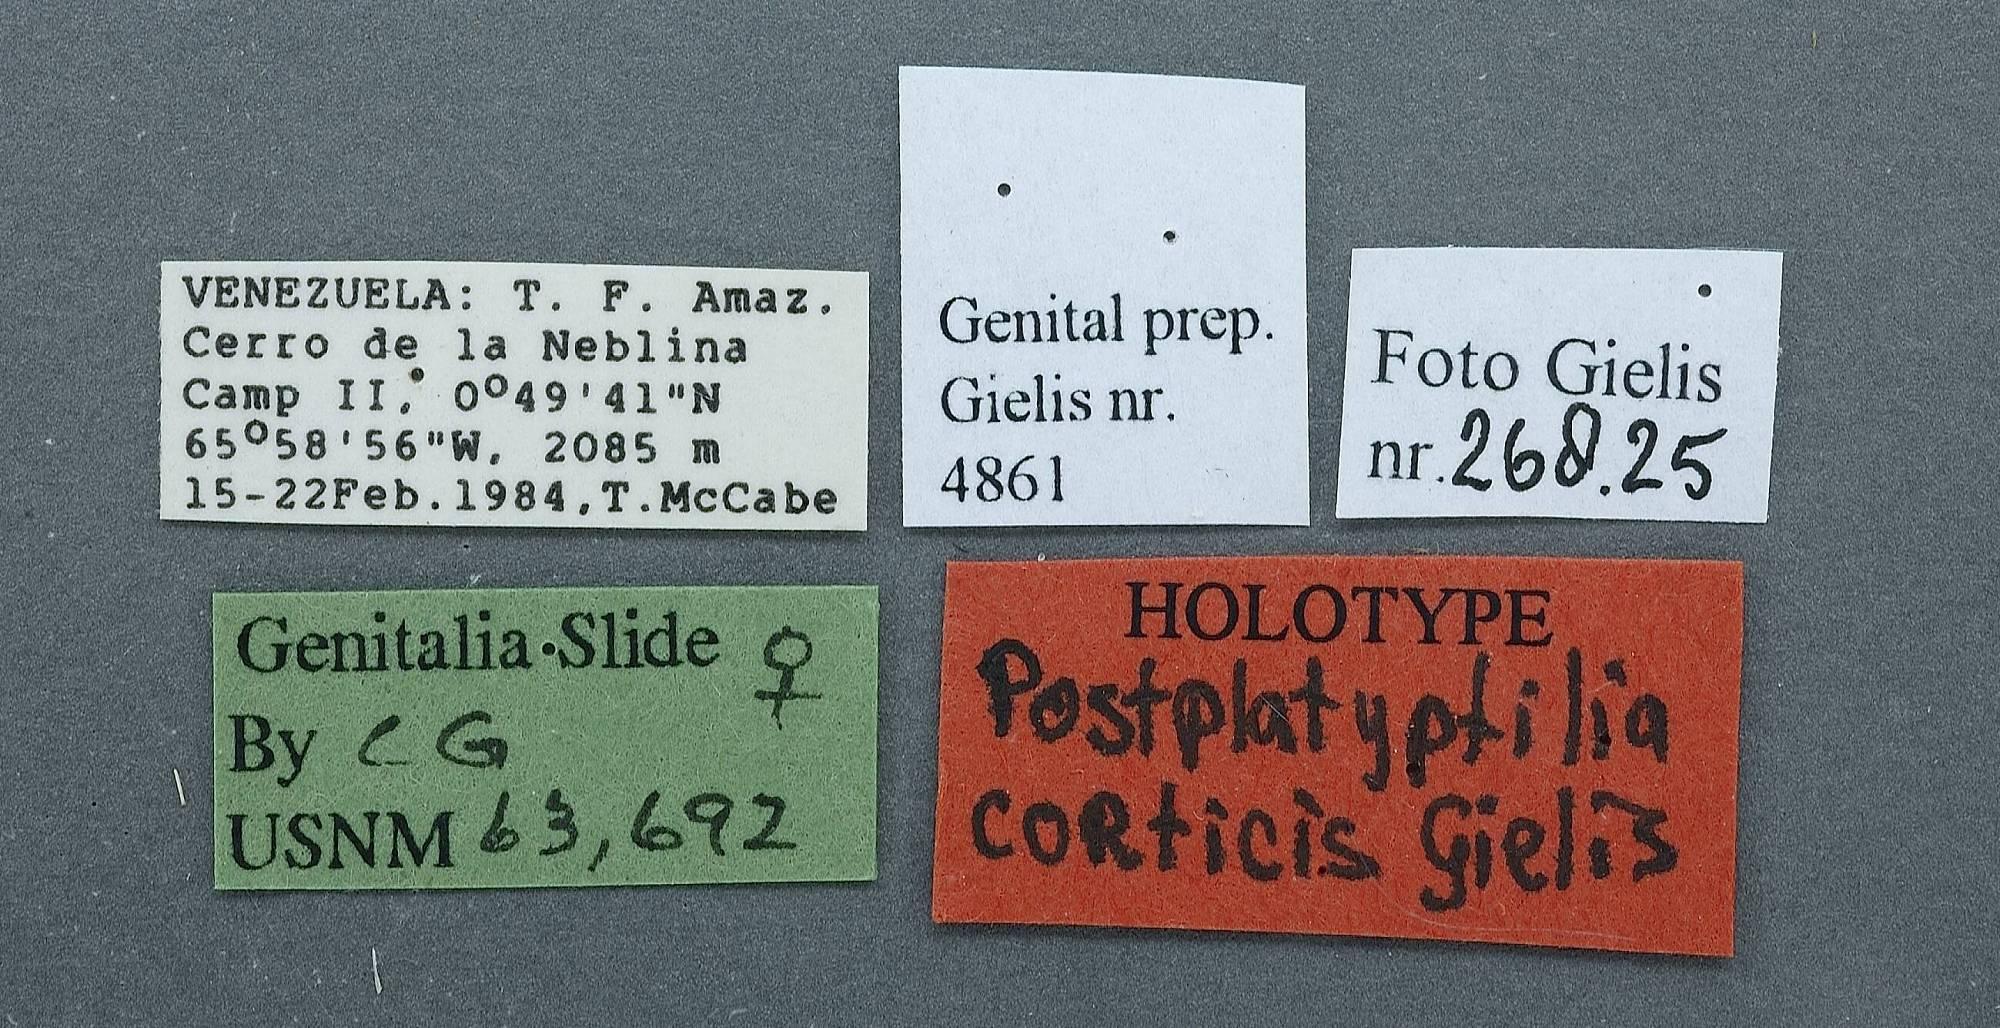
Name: Postplatyptilia corticus
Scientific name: Postplatyptilia corticus Gielis, 2006
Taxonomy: Animalia, Arthropoda, Insecta, Lepidoptera, Pterophoridae
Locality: T F Amazon, Cerro de la Neblina camp, 2050 m, Amazonas, Venezuela
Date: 15 Feb 1984 to 22 Feb 1984